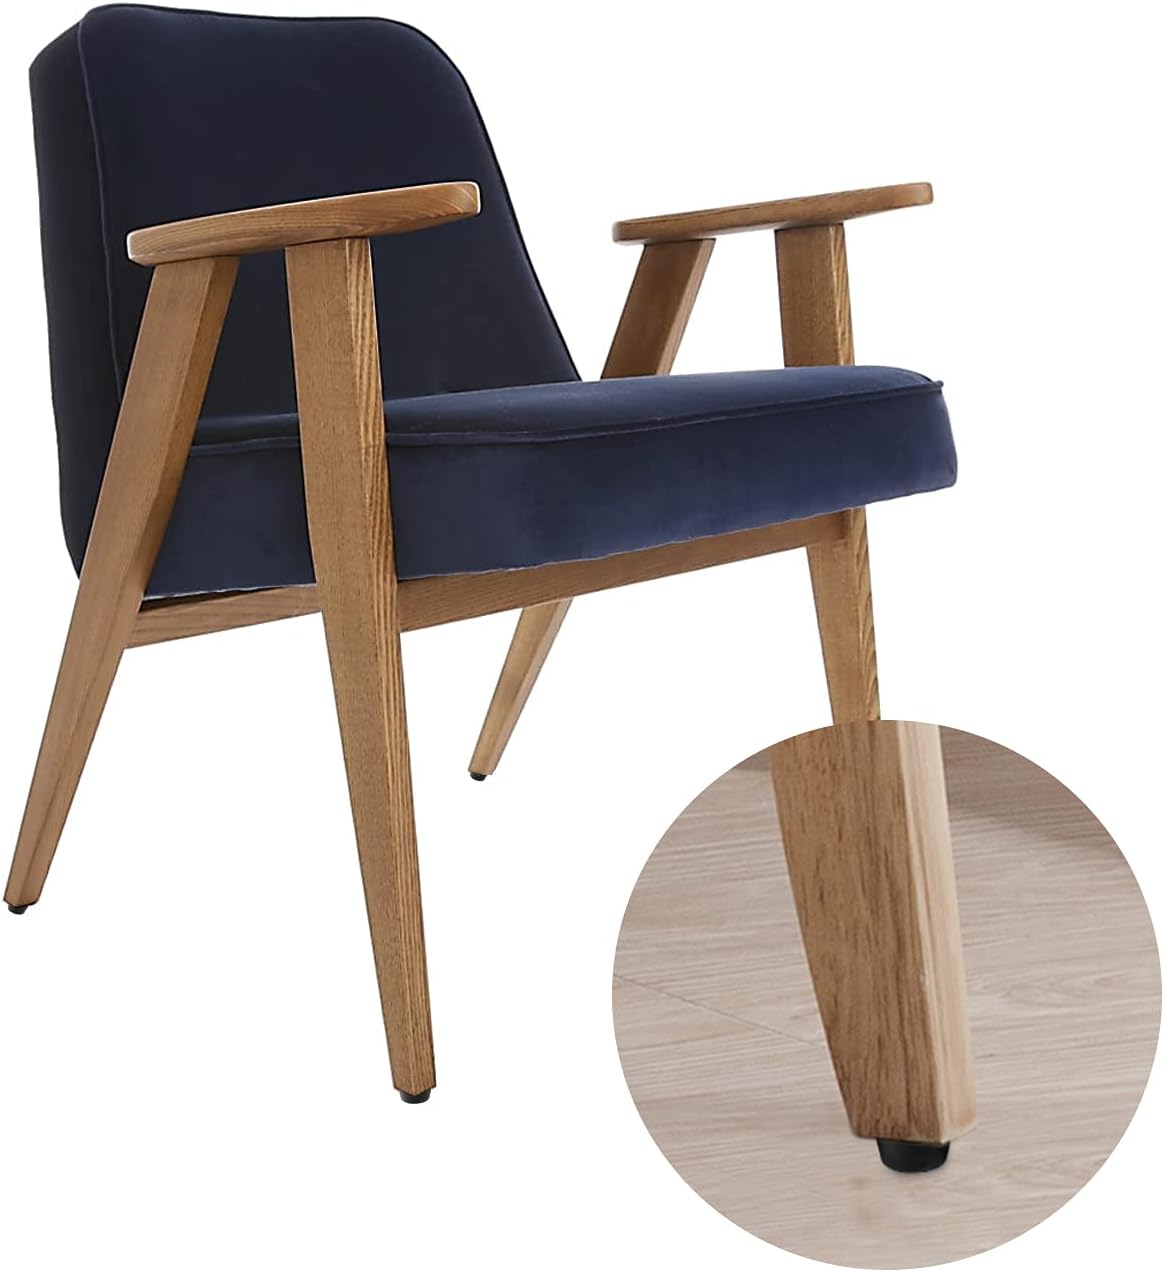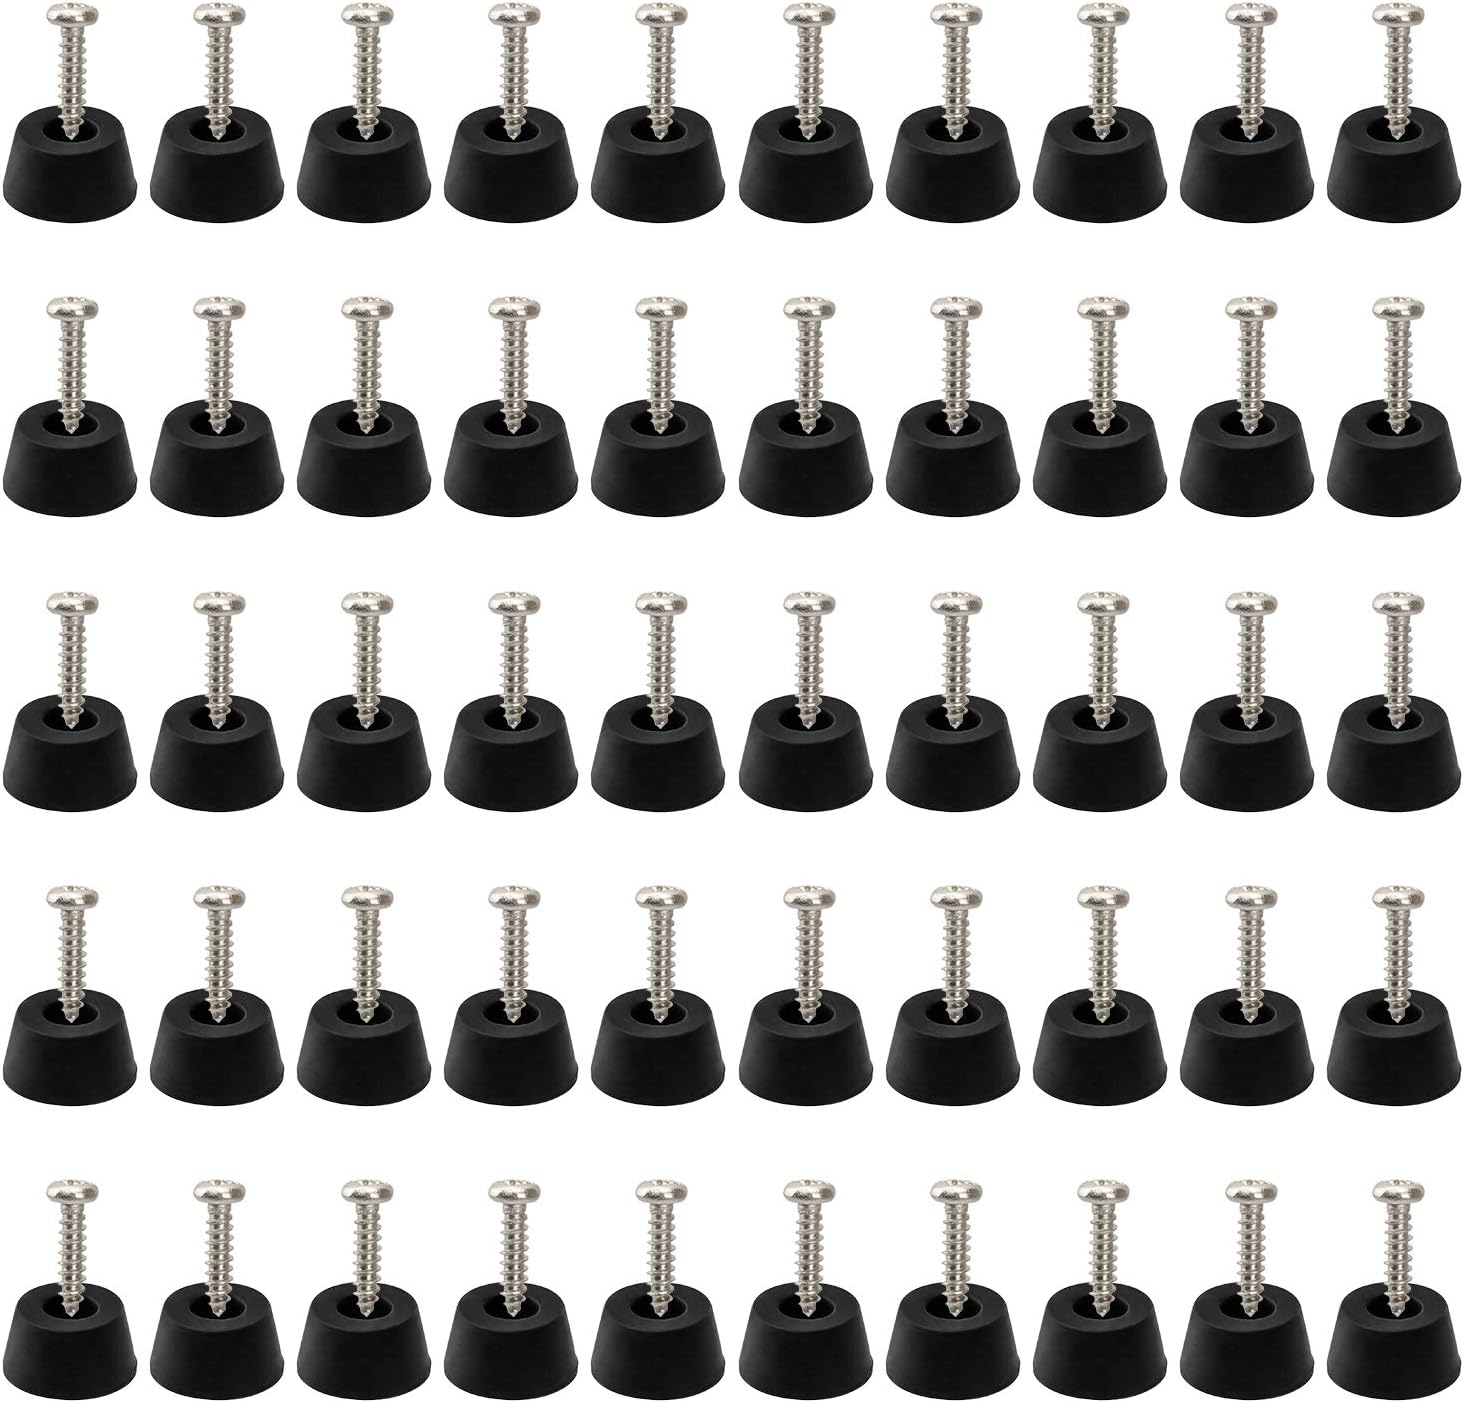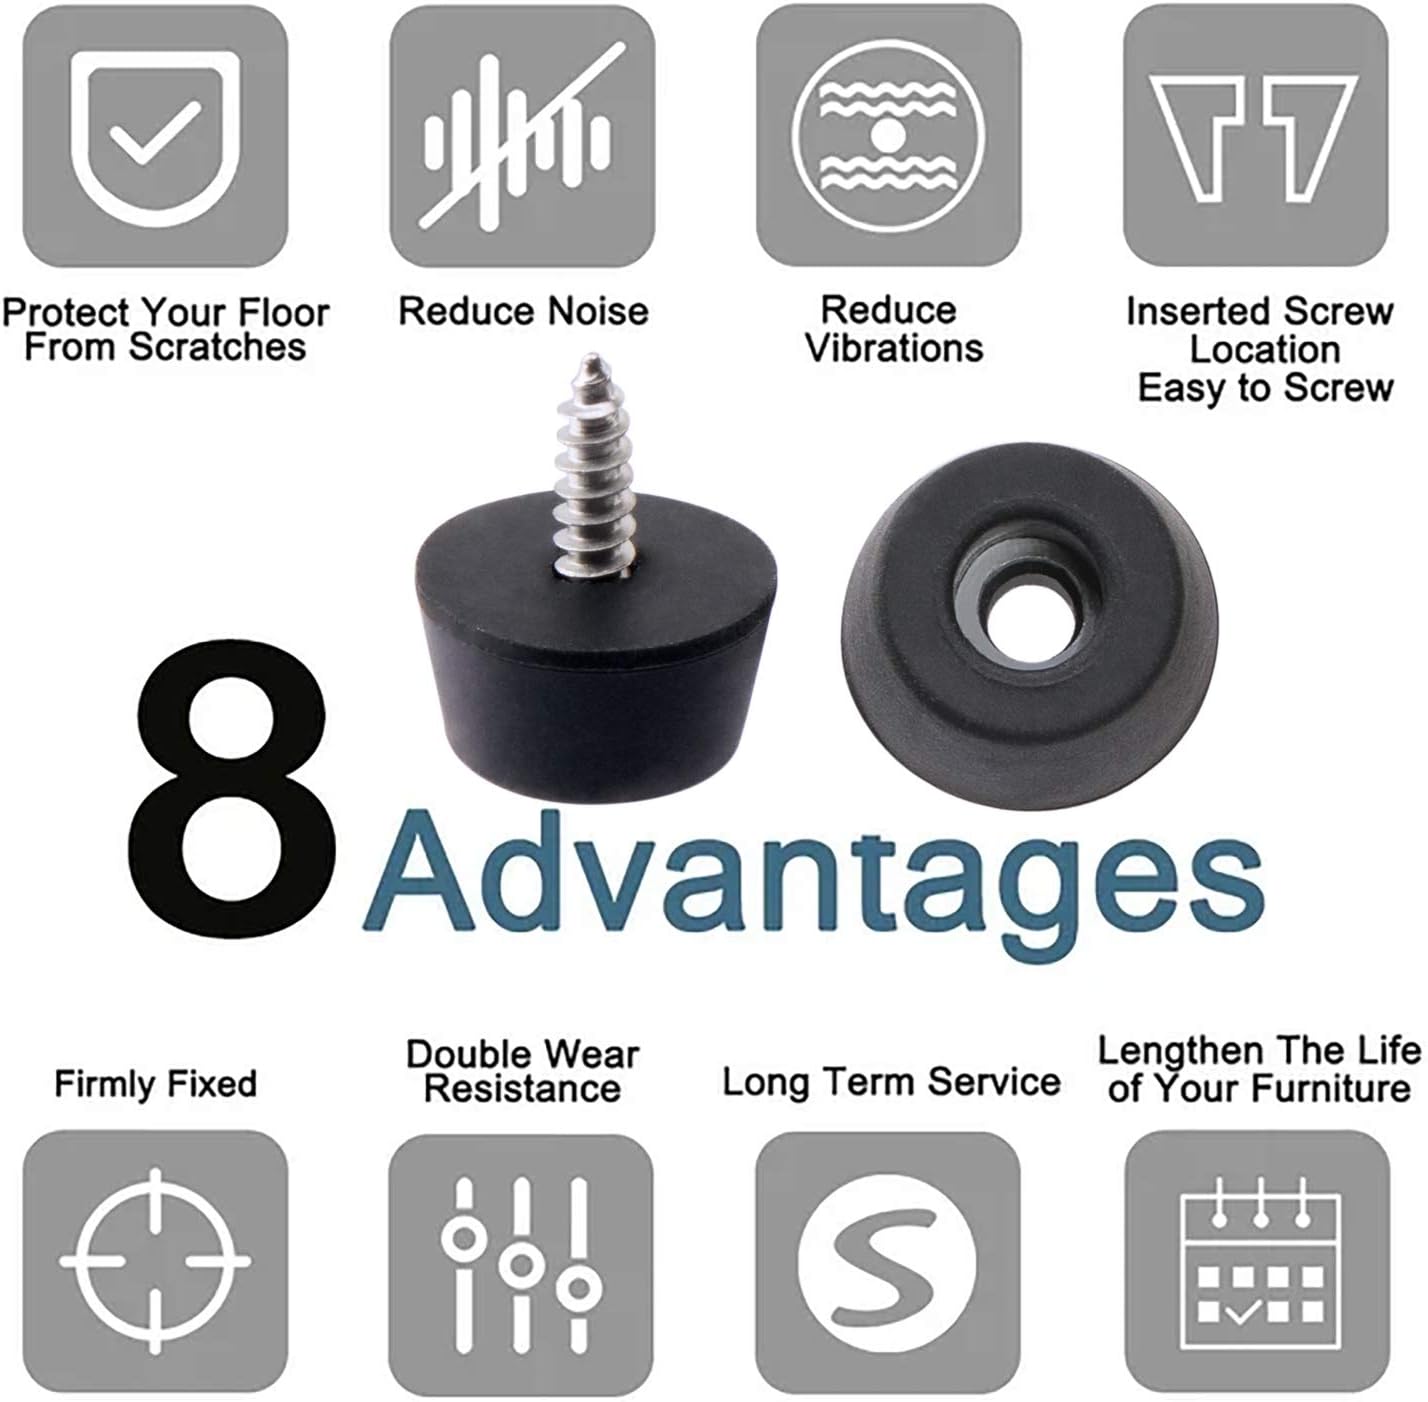
PAGOW 50 Packs Small Round Rubber Feet with Stainless Steel Screws, 0.28 x 0.59" (HD) Cutting Boards Feet, Soft, Non Slip, Non Marking, Anti-Skid for Furniture, Electronics and Appliances
Category: Tools & Home Improvement
QLNE 50PCS Small Round Rubber Feet with Stainless Steel Screws, Cutting Boards Feet, for Furniture, Electronics and Appliances Specification Size: Rubber foot pads - measure 0.28 inch tall, 0.59 inch wide and feature a 0.16 inch center hole, fitting #4 stainless steel screws.Material: Sofa rubber material, will protect your furniture without scratches, also can fully attached to floors or tables, and won't slide anymore. Wide Application Anti skid rubber pads will help the funiture(sofa, bed, table, couch, dining chairs) keep in place and protect floors in your lovely home from scratches, such as help preventing that sofa move too easy and interrupt you rest on it, or chair sliding too fast and scratching floor. Package include 50PCS x Small Round Rubber Feet + 50PCS x Stainless Steel Screws. After Sales Service If you have anything concerned with the Round Rubber Feet with Stainless Steel Screws after use, please first to choose contact us and we will take care of it for you. here is how Find your order in your amazon account, click the " contact seller" button beside the order ID.
Features: Size: Rubber foot pads - measure 0.28 inch tall, 0.59 inch wide and feature a 0.16 inch center hole, fitting #4 stainless steel screws. | Application: Anti skid rubber pads will help the funiture(sofa, bed, table, couch, dining chairs) keep in place and protect floors in your lovely home from scratches, such as help preventing that sofa move too easy and interrupt you rest on it, or chair sliding too fast and scratching floor. | Material: Sofa rubber material, will protect your furniture without scratches, also can fully attached to floors or tables, and won't slide anymore. | Package include: 50PCS x Small Round Rubber Feet + 50PCS x Stainless Steel Screws. | After Sales Service: Anything concerned after receiving or use, please find your order & click" Contact Seller", The customer's satisfaction is our priority goal.